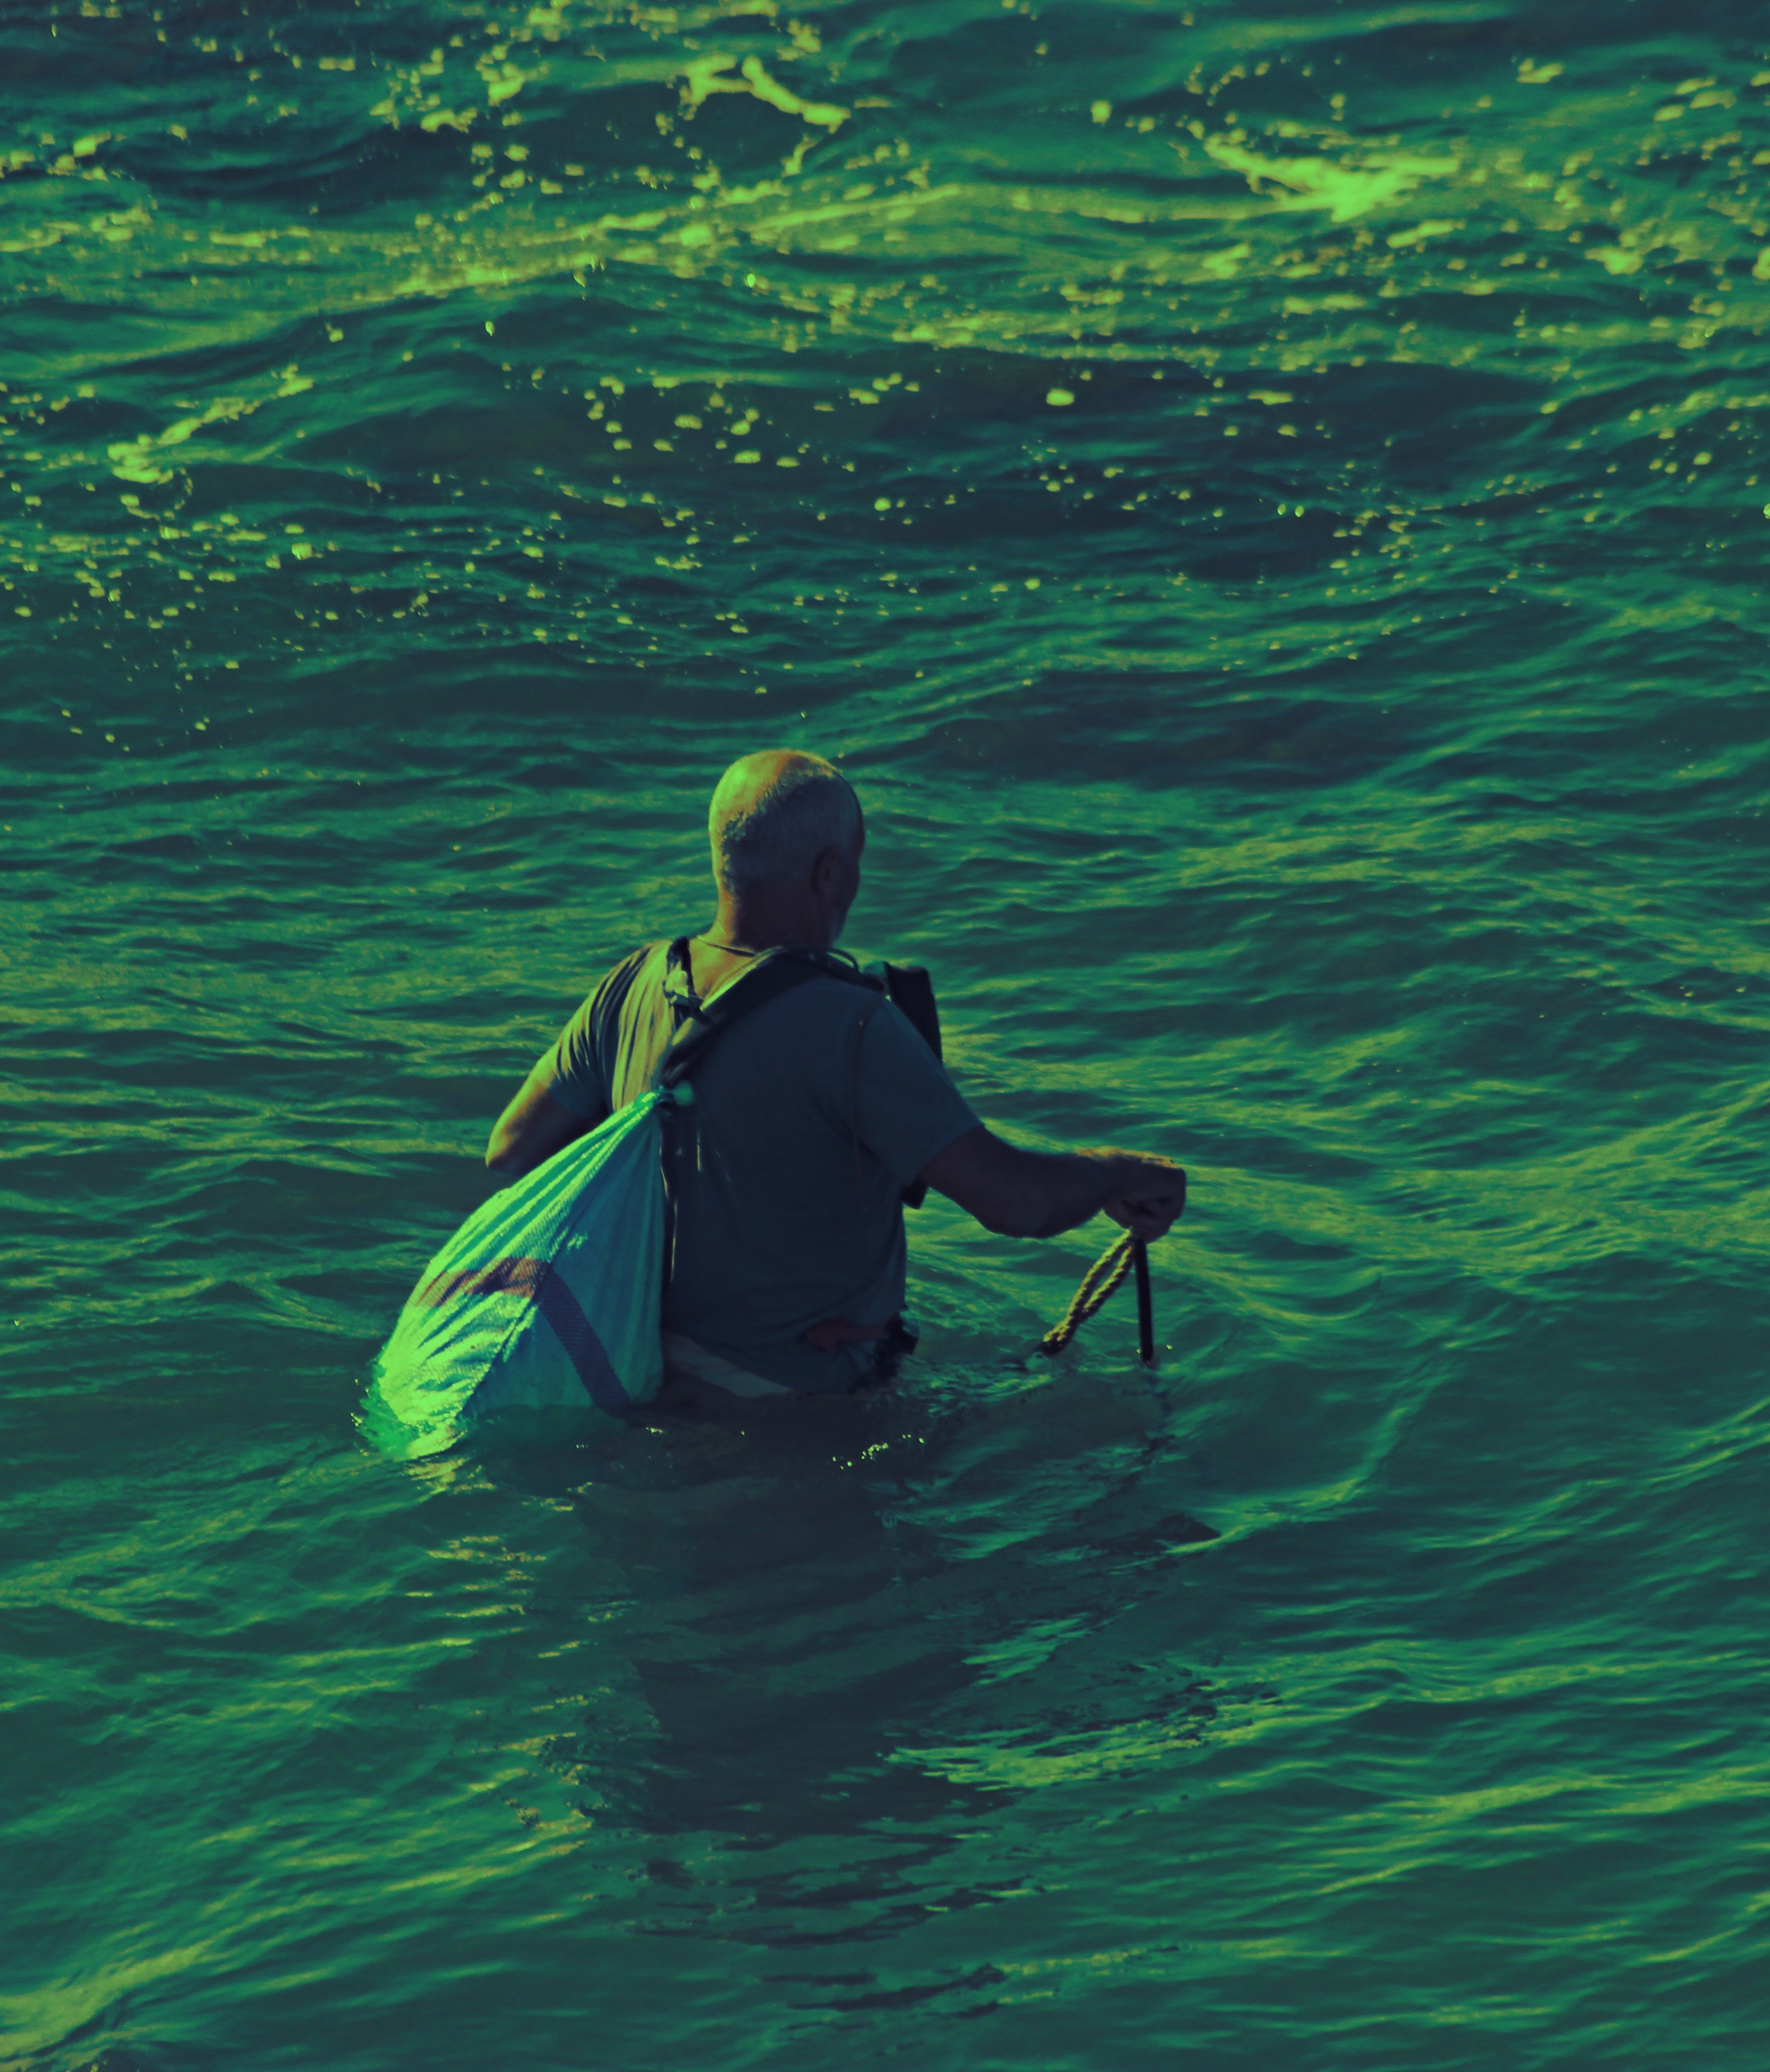
sea, ocean, wave, green, paddle